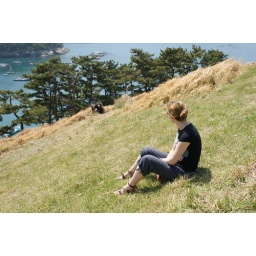
I spent some time on the grass on the hill. In the distance there were some black goats resting in the sun.